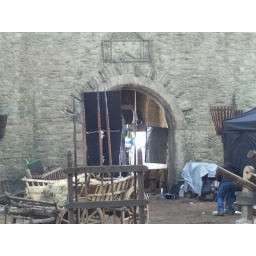
If you look under the black screen you can see little Isaac's tunic and legs.